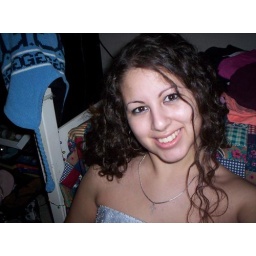
me after gettin home from the reception in my dress still